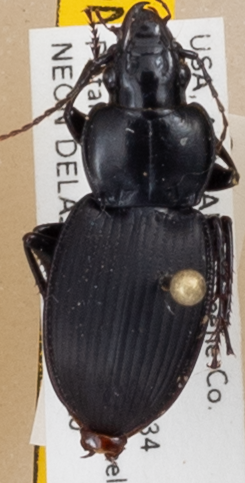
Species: Cyclotrachelus convivus
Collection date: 2018-09-10
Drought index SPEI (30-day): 1.082
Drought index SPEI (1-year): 0.288
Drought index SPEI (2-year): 0.39